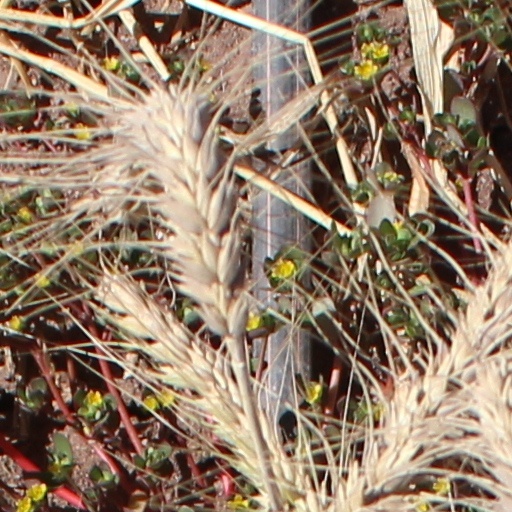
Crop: wheat